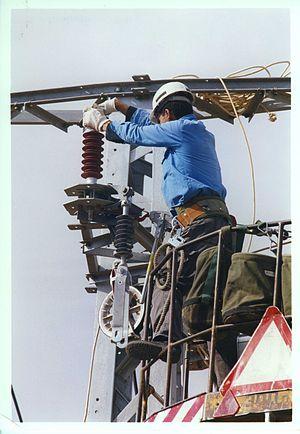
Néologisme formé par adjonction du suffixe -ien au substantif « maintenance », le terme de maintenancien désigne un technicien de maintenance.